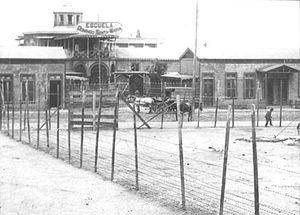
1907 est une année commune commençant un mardi.
La Cantate de Sainte María de Iquique est une cantate chilienne composée par le musicien chilien Luis Advis fin 1969 et interprétée principalement par le groupe Quilapayún. L’œuvre musicale est composée de dix-huit sections, en y incluant cinq récits interprétés par Héctor Duvauchelle.